Vivian Pitchforth

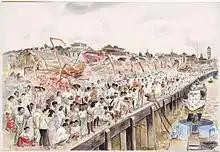
"The First British Troops in Rangoon" (Art.IWM ART LD 5181)

Pitchforth was born in Wakefield, West Riding of Yorkshire and studied at Leeds School of Art in 1914 and 1915 before joining the armed forces. He served in the Wakefield Battery of the Royal Garrison Artillery during World War One, service which left him with lifelong hearing damage. After the war, Pitchforth returned to his studies in Leeds where he won a scholarship that allowed him to study at the Royal College of Art from 1920 to 1925. After graduation he took a teaching job at Camberwell School of Art and, from 1926 to 1929, a similar post at Clapham School of Art. Pitchforth exhibited works at a number of London galleries and joined the London Group in 1929. He taught at St Martins School of Art from 1930 to 1937 and then at the Royal College of Art until the outbreak of the Second World War. In 1932, he married Edith Brenda Matthews at Chelsea Register Office.